Morton Road Historic District

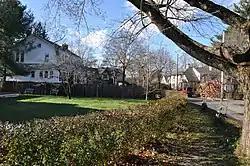
Houses on Morton Road

The Morton Road Historic District encompasses an example of a small residential subdivision in Newton, Massachusetts that was attractively designed in 1915. The architect-designed subdivision filled in an area otherwise surrounded by roads that had been developed earlier, and was built out between 1915 and 1928, with a fairly uniform use of Craftsman and Tudor Revival styling. The district was listed on the National Register of Historic Places in 1990.